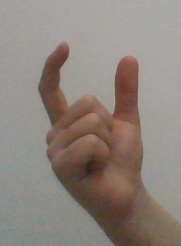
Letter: nun